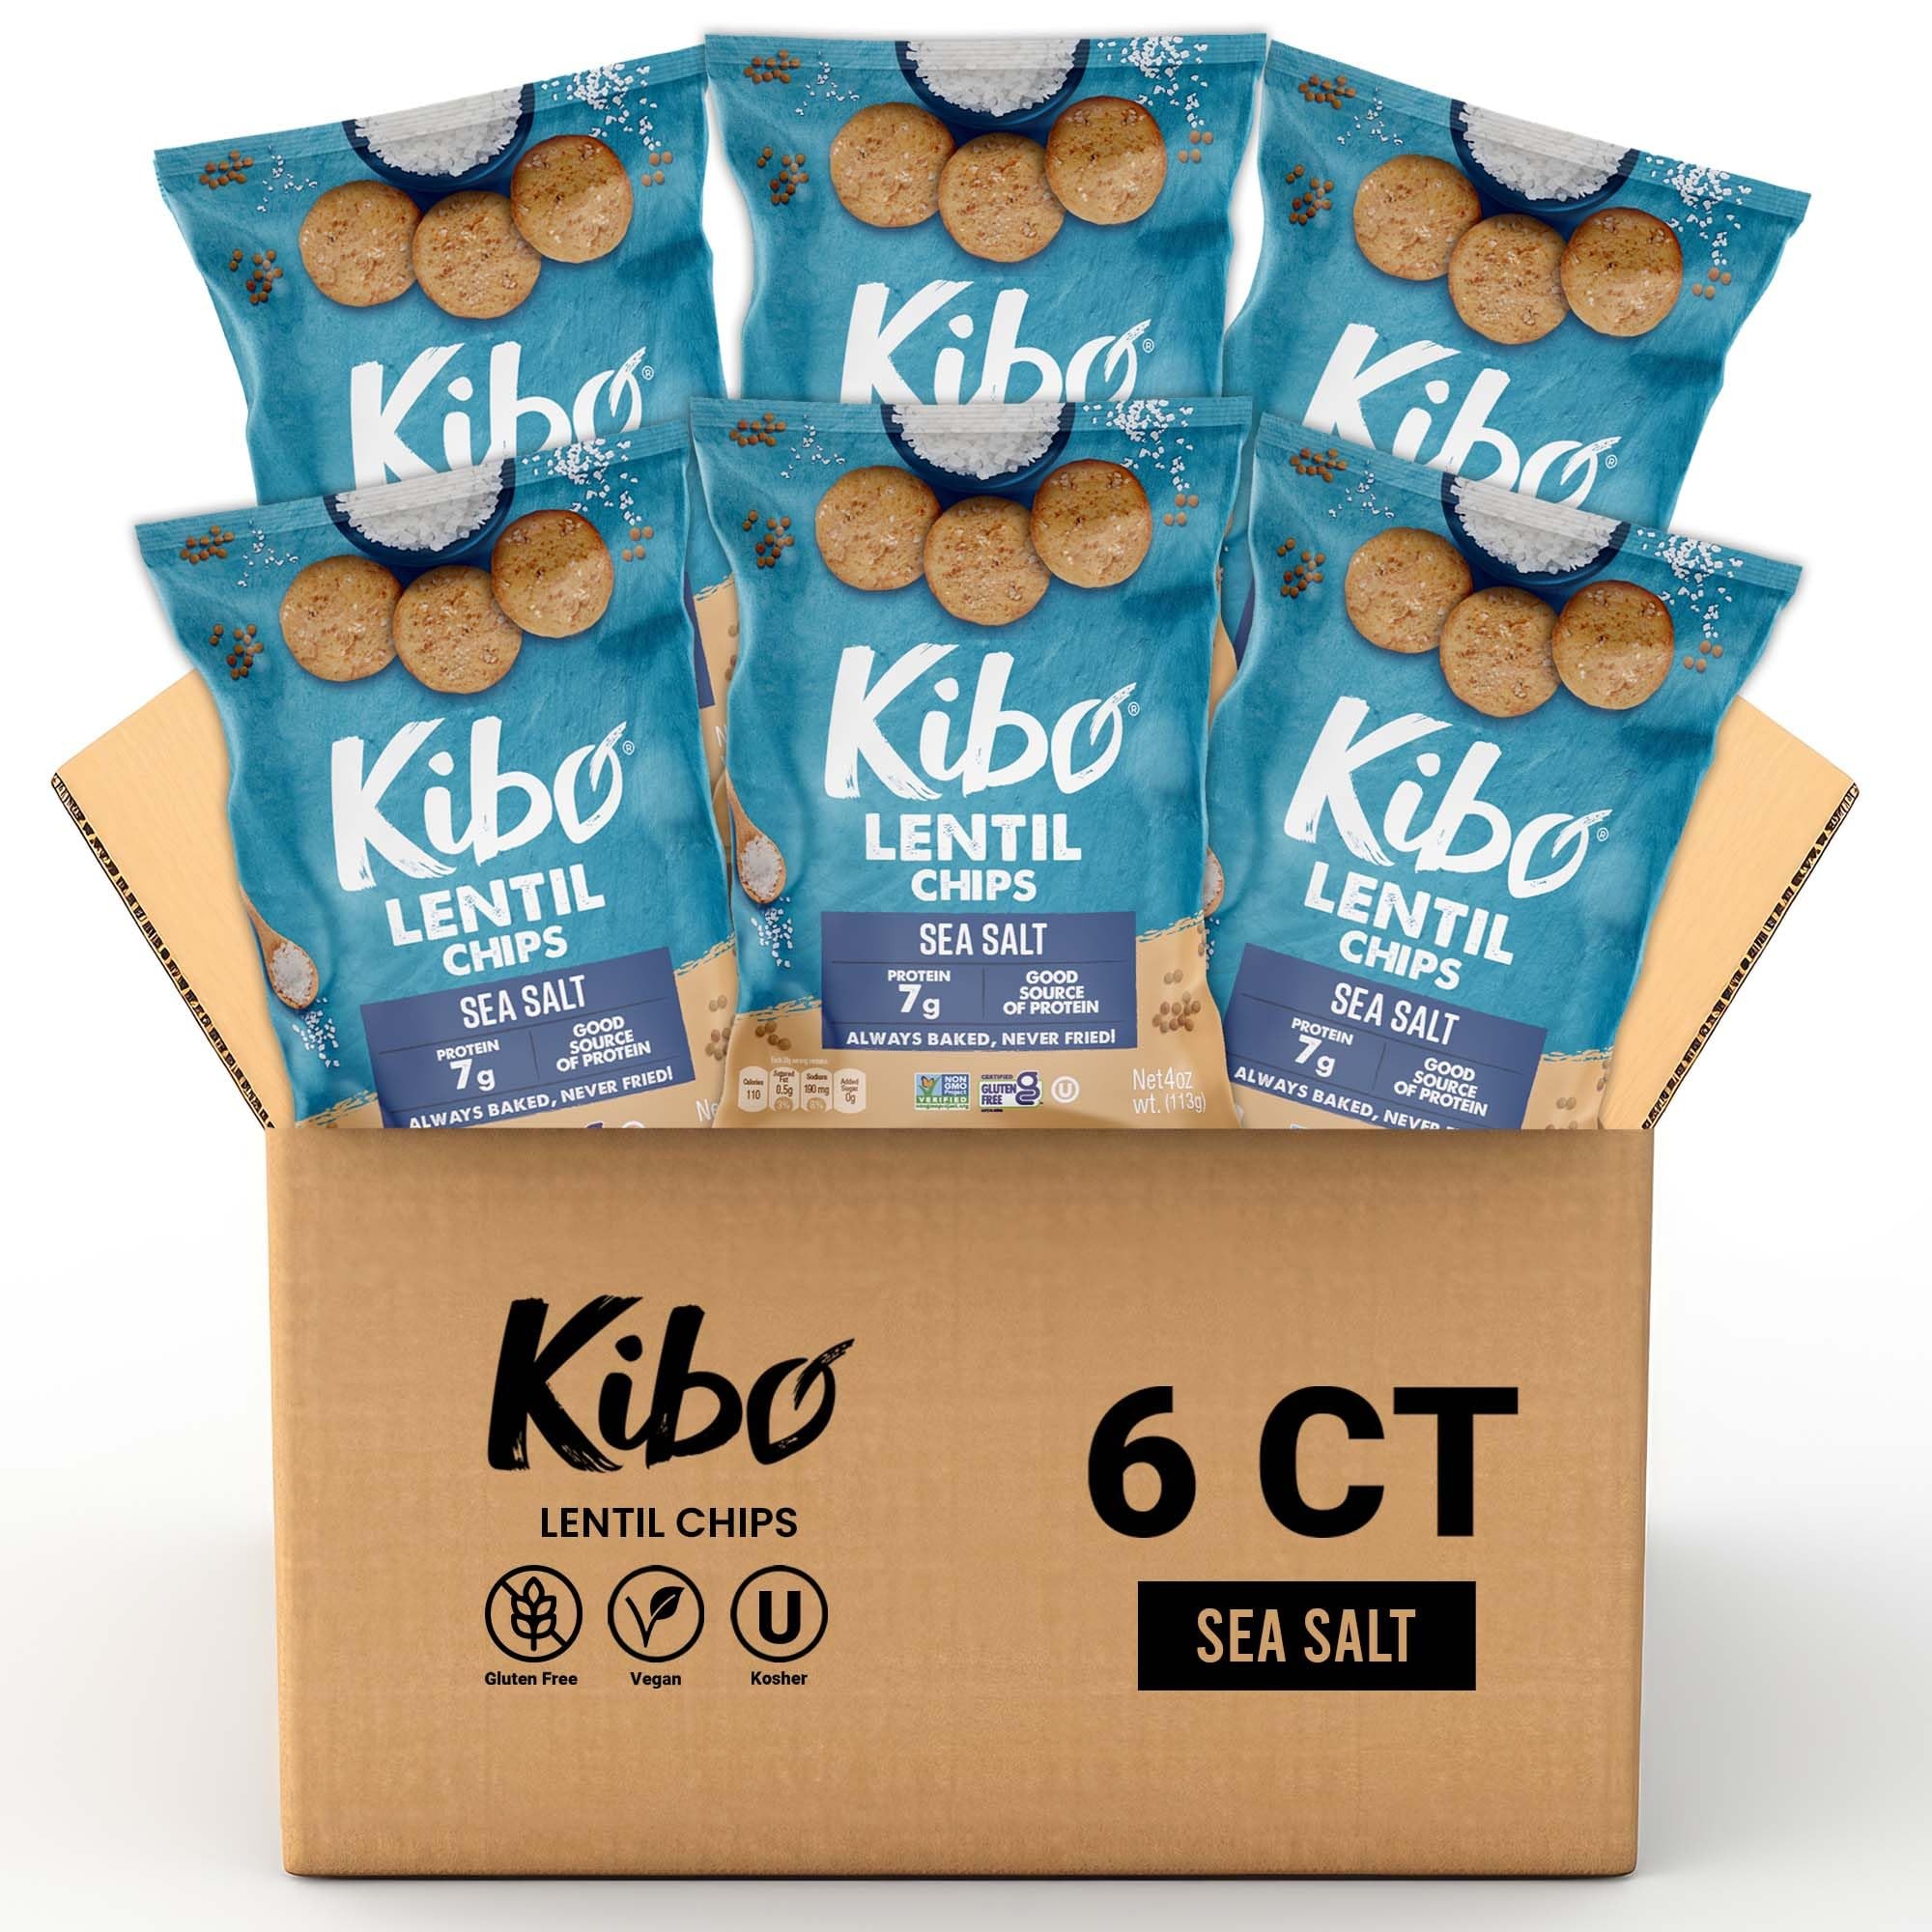
Item Name: Kibo Lentil - Sea Salt Flavor - Healthy Snacks for Everyone - Plant-Based Vegan Snack with Protein - Salted Lentil Snack, 4 oz Bags (6 Pack)
Bullet Point 1: NUTRITIOUS CHIPS VARIETY PACK IN TWO FUN FLAVORS: Add the new Kibo Lentil Chips to your go-to snack list and get treated to amazing yes-I-WILL-have-another-handful flavors. Get all the benefits of vegan lentils in Sea Salt seasonings!
Bullet Point 2: SATISFY YOUR CRUNCH CRAVING: Get all of the crunch you need with 40% less fat than potato chips and a new, fun oval shape. Our lentil chips are crispy but not fried.
Bullet Point 3: EXPAND THE PROTEIN SNACK PARTY: Lentil chips are rich in protein and low in carbohydrates, fats, and calories. Include this snack pack of good-for-you, high protein snacks in your healthy, on-the-go lifestyle. Add Kibo Chickpea Chips to the mix for more protein-rich snack choices.
Bullet Point 4: GUILT-FREE SNACKING: Kibo Lentil Chips check all the boxes for a healthy, allergy-free snack. All bags contain vegan, gluten-free snacks that are Non-GMO Project Verified.
Bullet Point 5: PLANT-BASED FOOD POWERHOUSE: Kibo is committed to keeping it real and sustainable! We use only plant-based proteins in our lentil chips, with no preservatives added!
Product Description: Our Sea Salt Lentil Chip brings the lightly salted flavor, plant-based protein, and all the crunch! Who knew legumes could be so delicious? These vegan chips are nutrient-dense, but light and crispy. You can ditch the potato chips, because our snacks are never fried and never greasy. We’re not being salty, just honest. Kibo Sea Salt chips are always low-carb and low calorie, with 40% less fat than regular chips. Did we mention they’re allergy free, gluten free, Kosher, Non-GMO, preservative free, and made from sustainable, plant-based ingredients. It’s a win, win, win, win, win, win, win.
Value: 24.0
Unit: Ounce

Price: 42.47